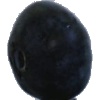
Label: Blueberry 1